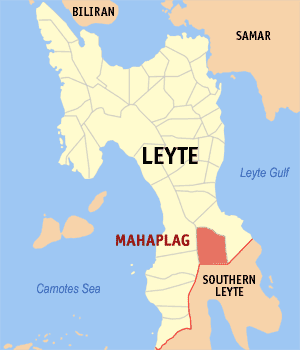
Mahaplag est une municipalité de la province de Leyte, aux Philippines.